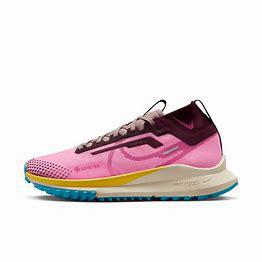
Brand: Nike
Model: Pegasus 4 Gore TEX